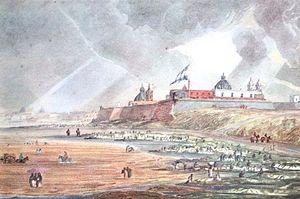
Le fort de Buenos Aires était une place-forte destinée à défendre la ville de Buenos Aires et à servir de logis aux autorités coloniales résidant dans la ville. L’ouvrage, dont la construction commença en 1595 et se termina, après plusieurs remaniements, vers le début du XVIIIᵉ siècle, se trouva entièrement démoli en 1882.